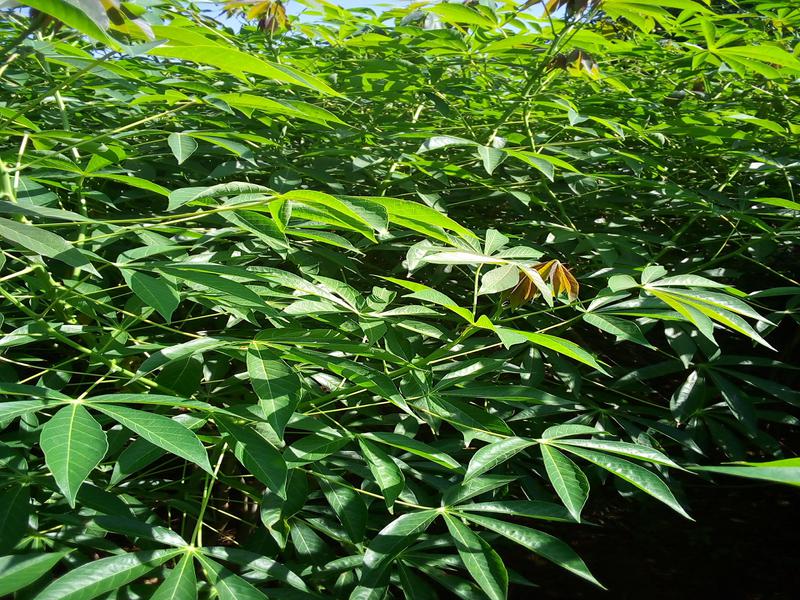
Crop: cassava
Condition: healthy